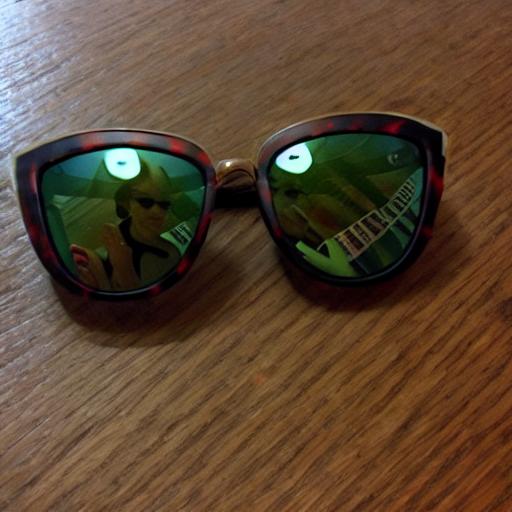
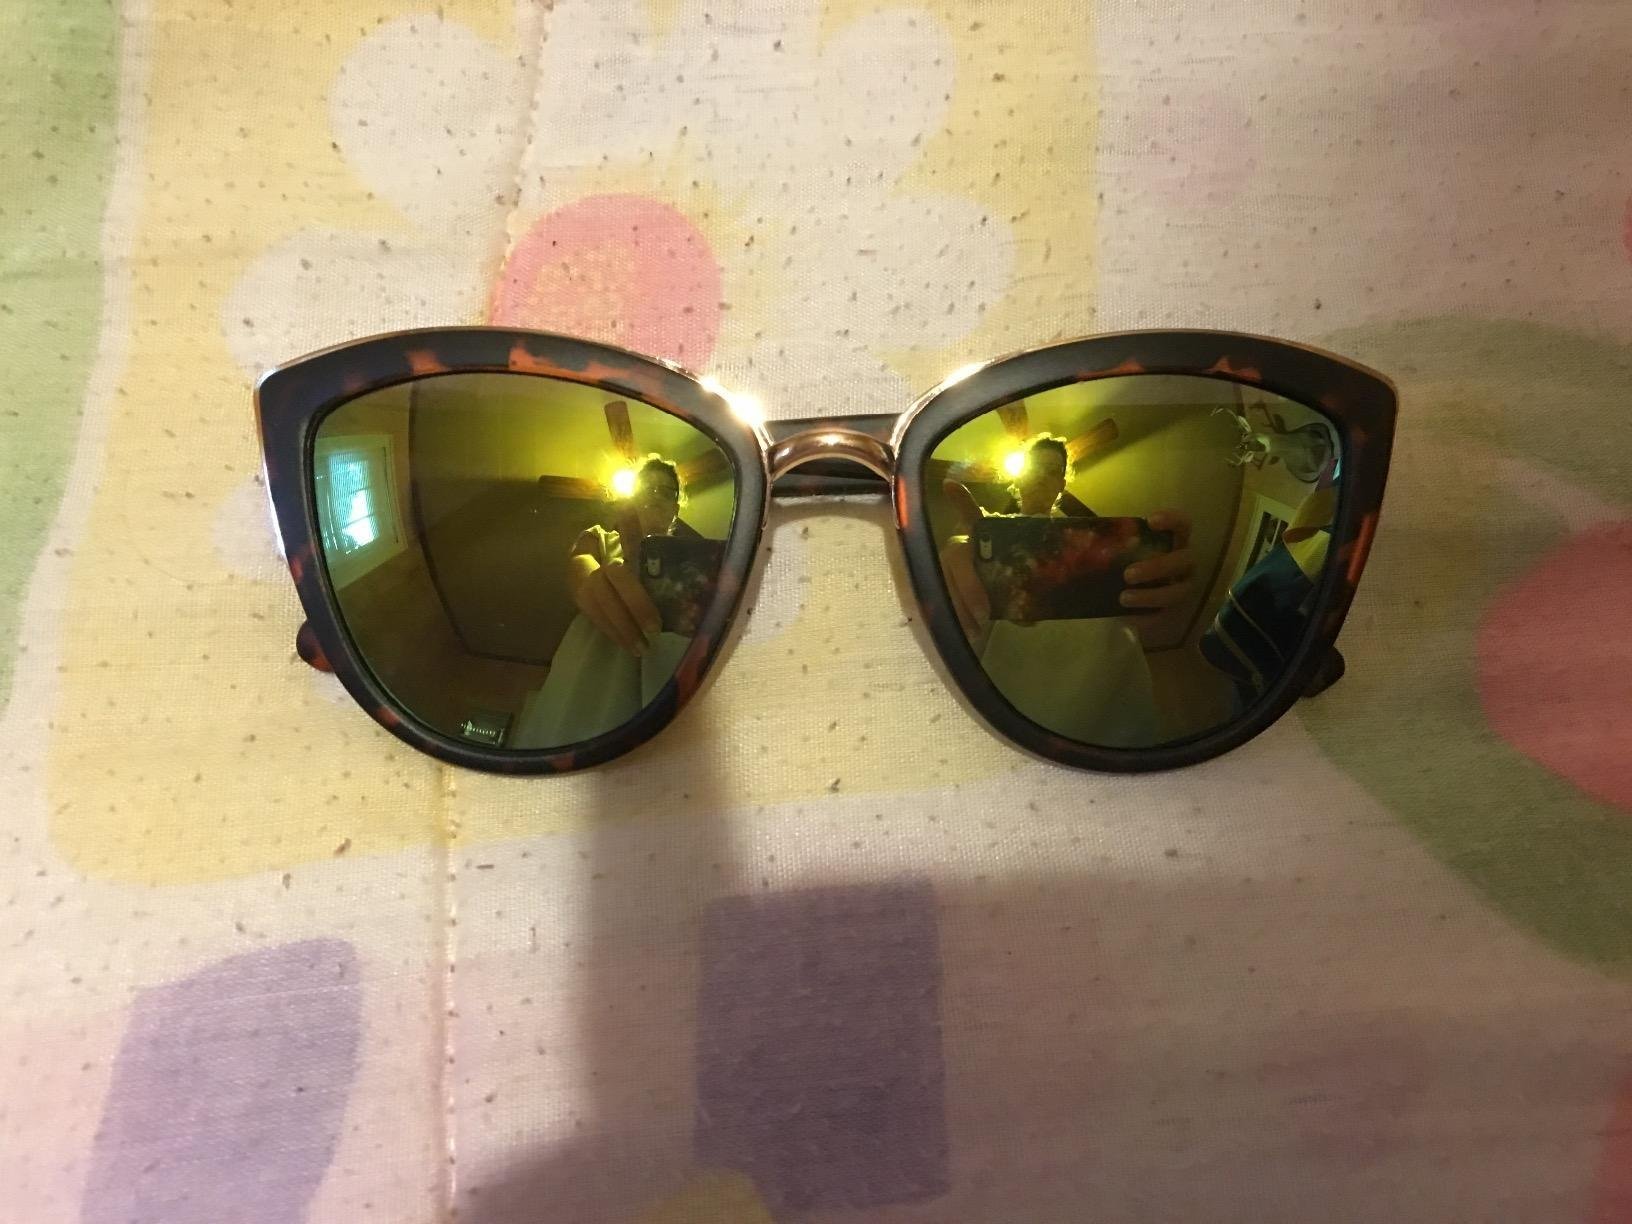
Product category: accessories_sunglasses
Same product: no